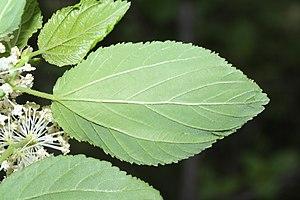
La céanothe sanguine, appelé aussi thé d'Oregon, est une espèce d'arbuste de la famille des Rhamnaceae. Elle est originaire du nord-ouest de l'Amérique. C'est une essence pyrophile qui a besoin de l'action du feu pour que ses graines germent.